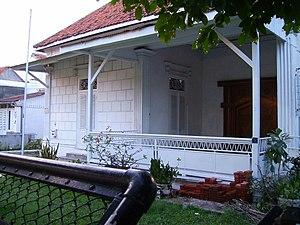
La synagogue Beit Hashem de Surabaya est une synagogue qui se trouvait dans la ville de Surabaya, capitale de la province de Java oriental en Indonésie. Elle a longtemps été la seule synagogue du pays mais a été fermée en 2009 puis détruite en 2013 pour faire place à un hôtel de 17 étages tandis qu’une autre synagogue a été ouverte à Manado.